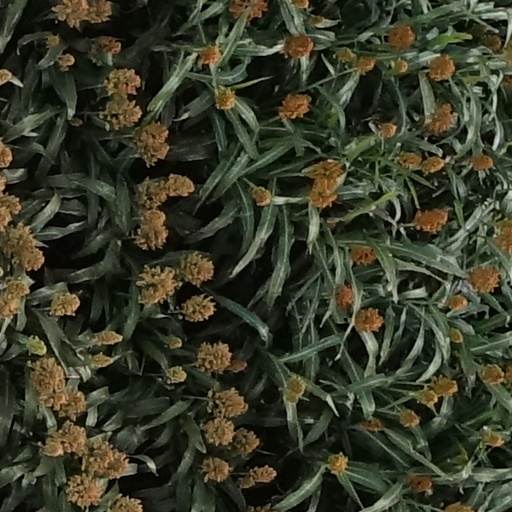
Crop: sorghum